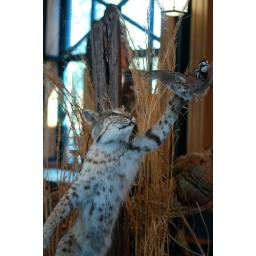
The best part of Lichterman's collection of stuffed animals is this cat catching a bird in mid-air.Lichterman Nature CenterMemphis, Tenn.